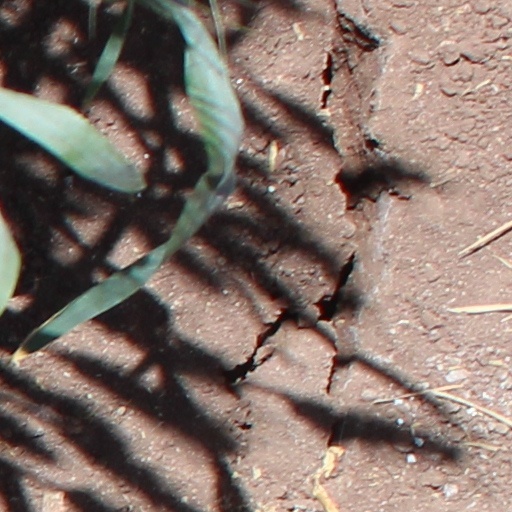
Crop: wheat